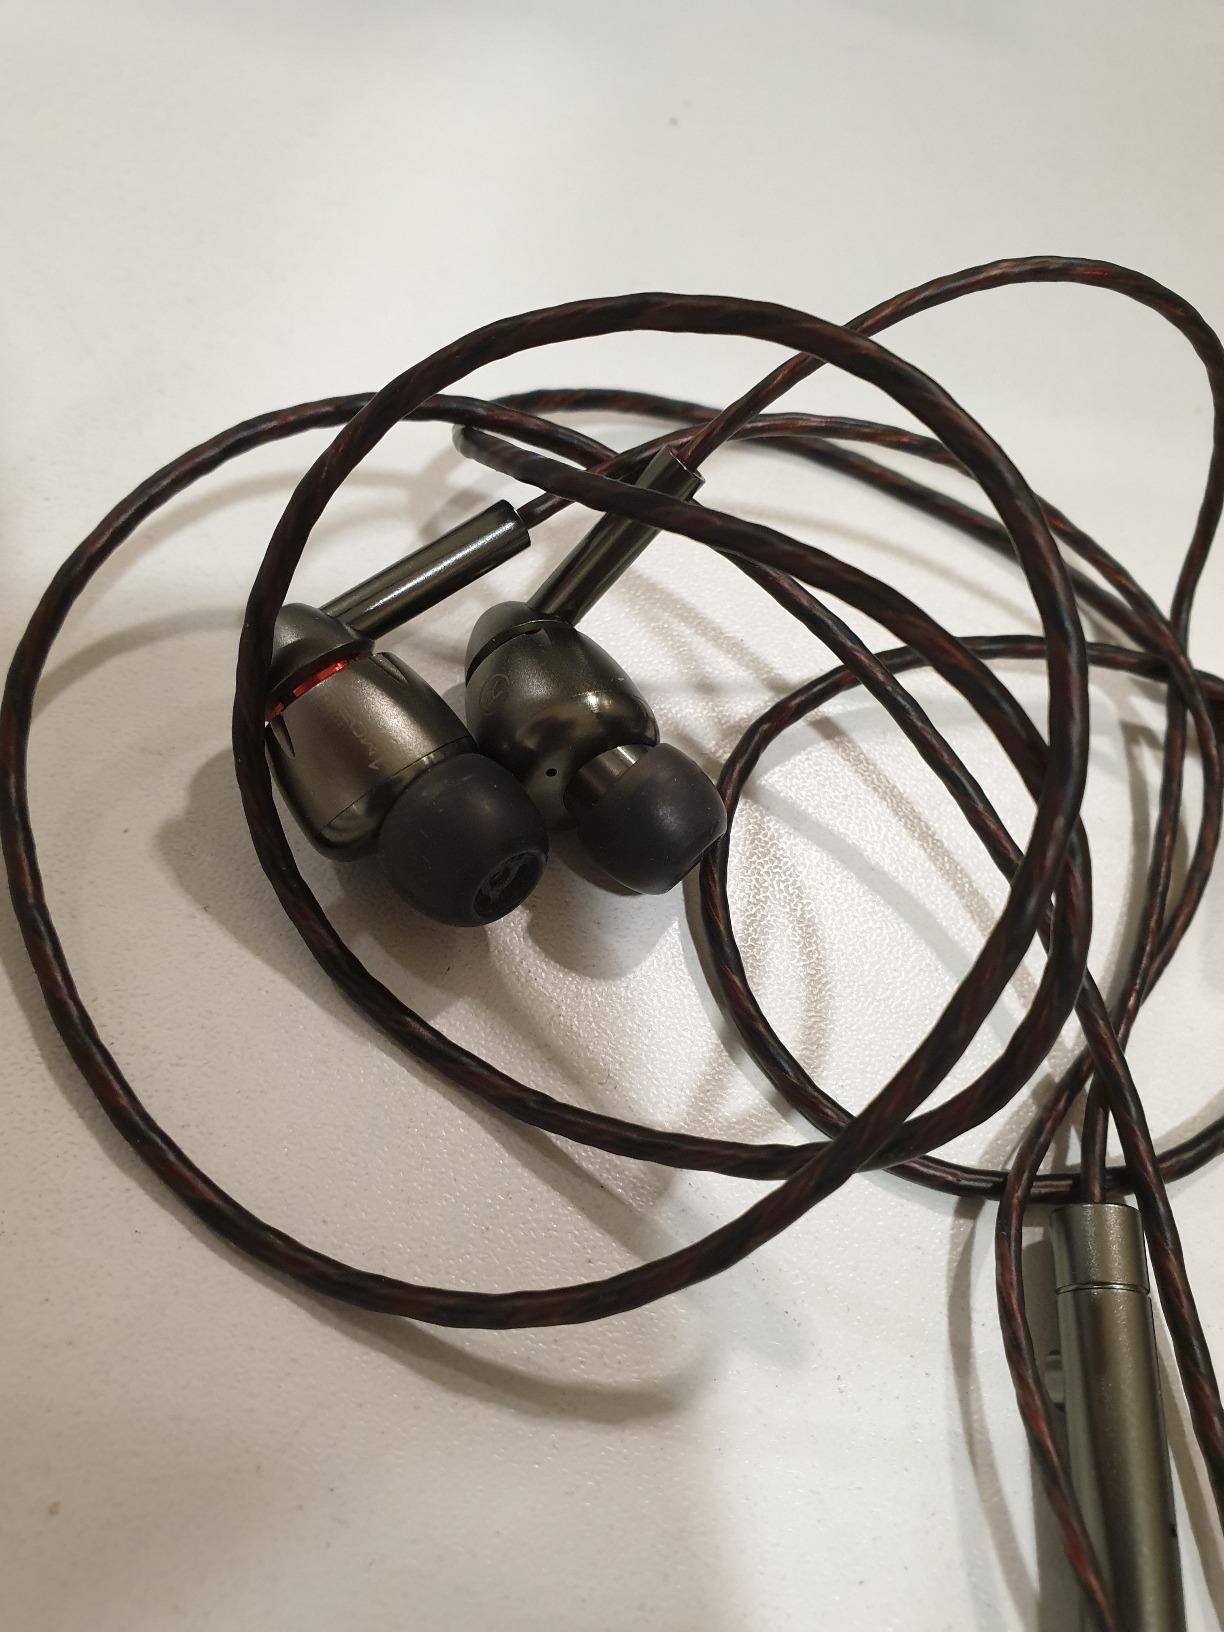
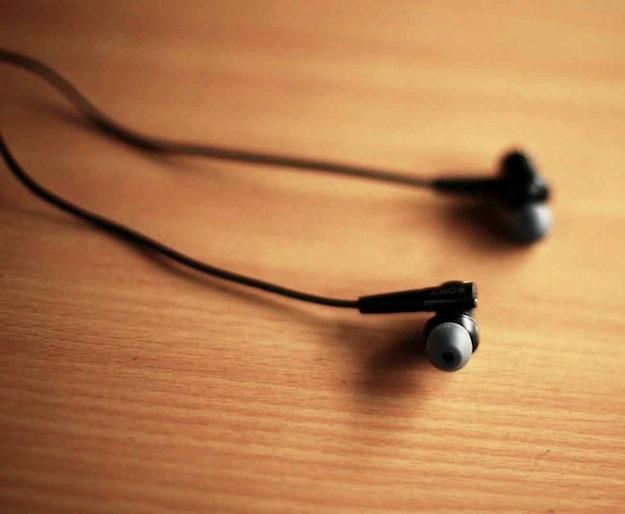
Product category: headphones
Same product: no